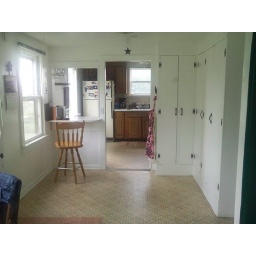
a view of the entryway with the kitchen in the background. the front door is on the left side of the photo near the window